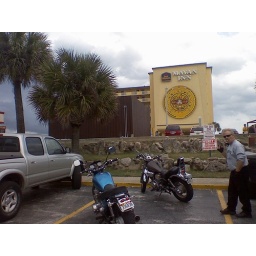
daytona beach bike week 2008 my bike by the palms -- those clouds bring me my first rain ride